John Horsefield

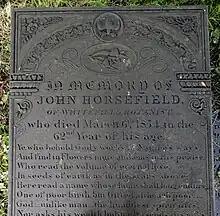
John Horsefield's gravestone

Bamford commemorated him in a poem written in 1855, and Grindon wrote in 1882 that Horsefield was "one of the most celebrated of the old Lancashire operative botanists". Esther died on 17 June 1872. Their son, James, and his wife, Alice, are also commemorated on the headstone.